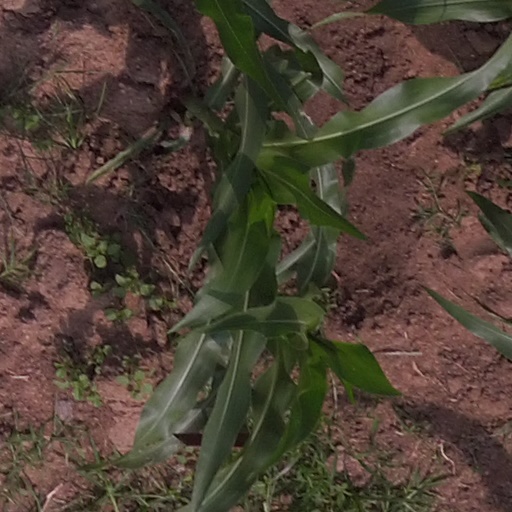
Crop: maize; corn